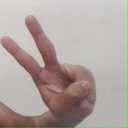
अक्षर: ऐ